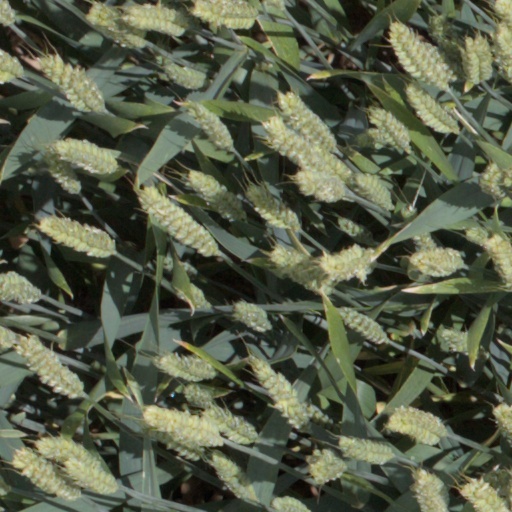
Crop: wheat